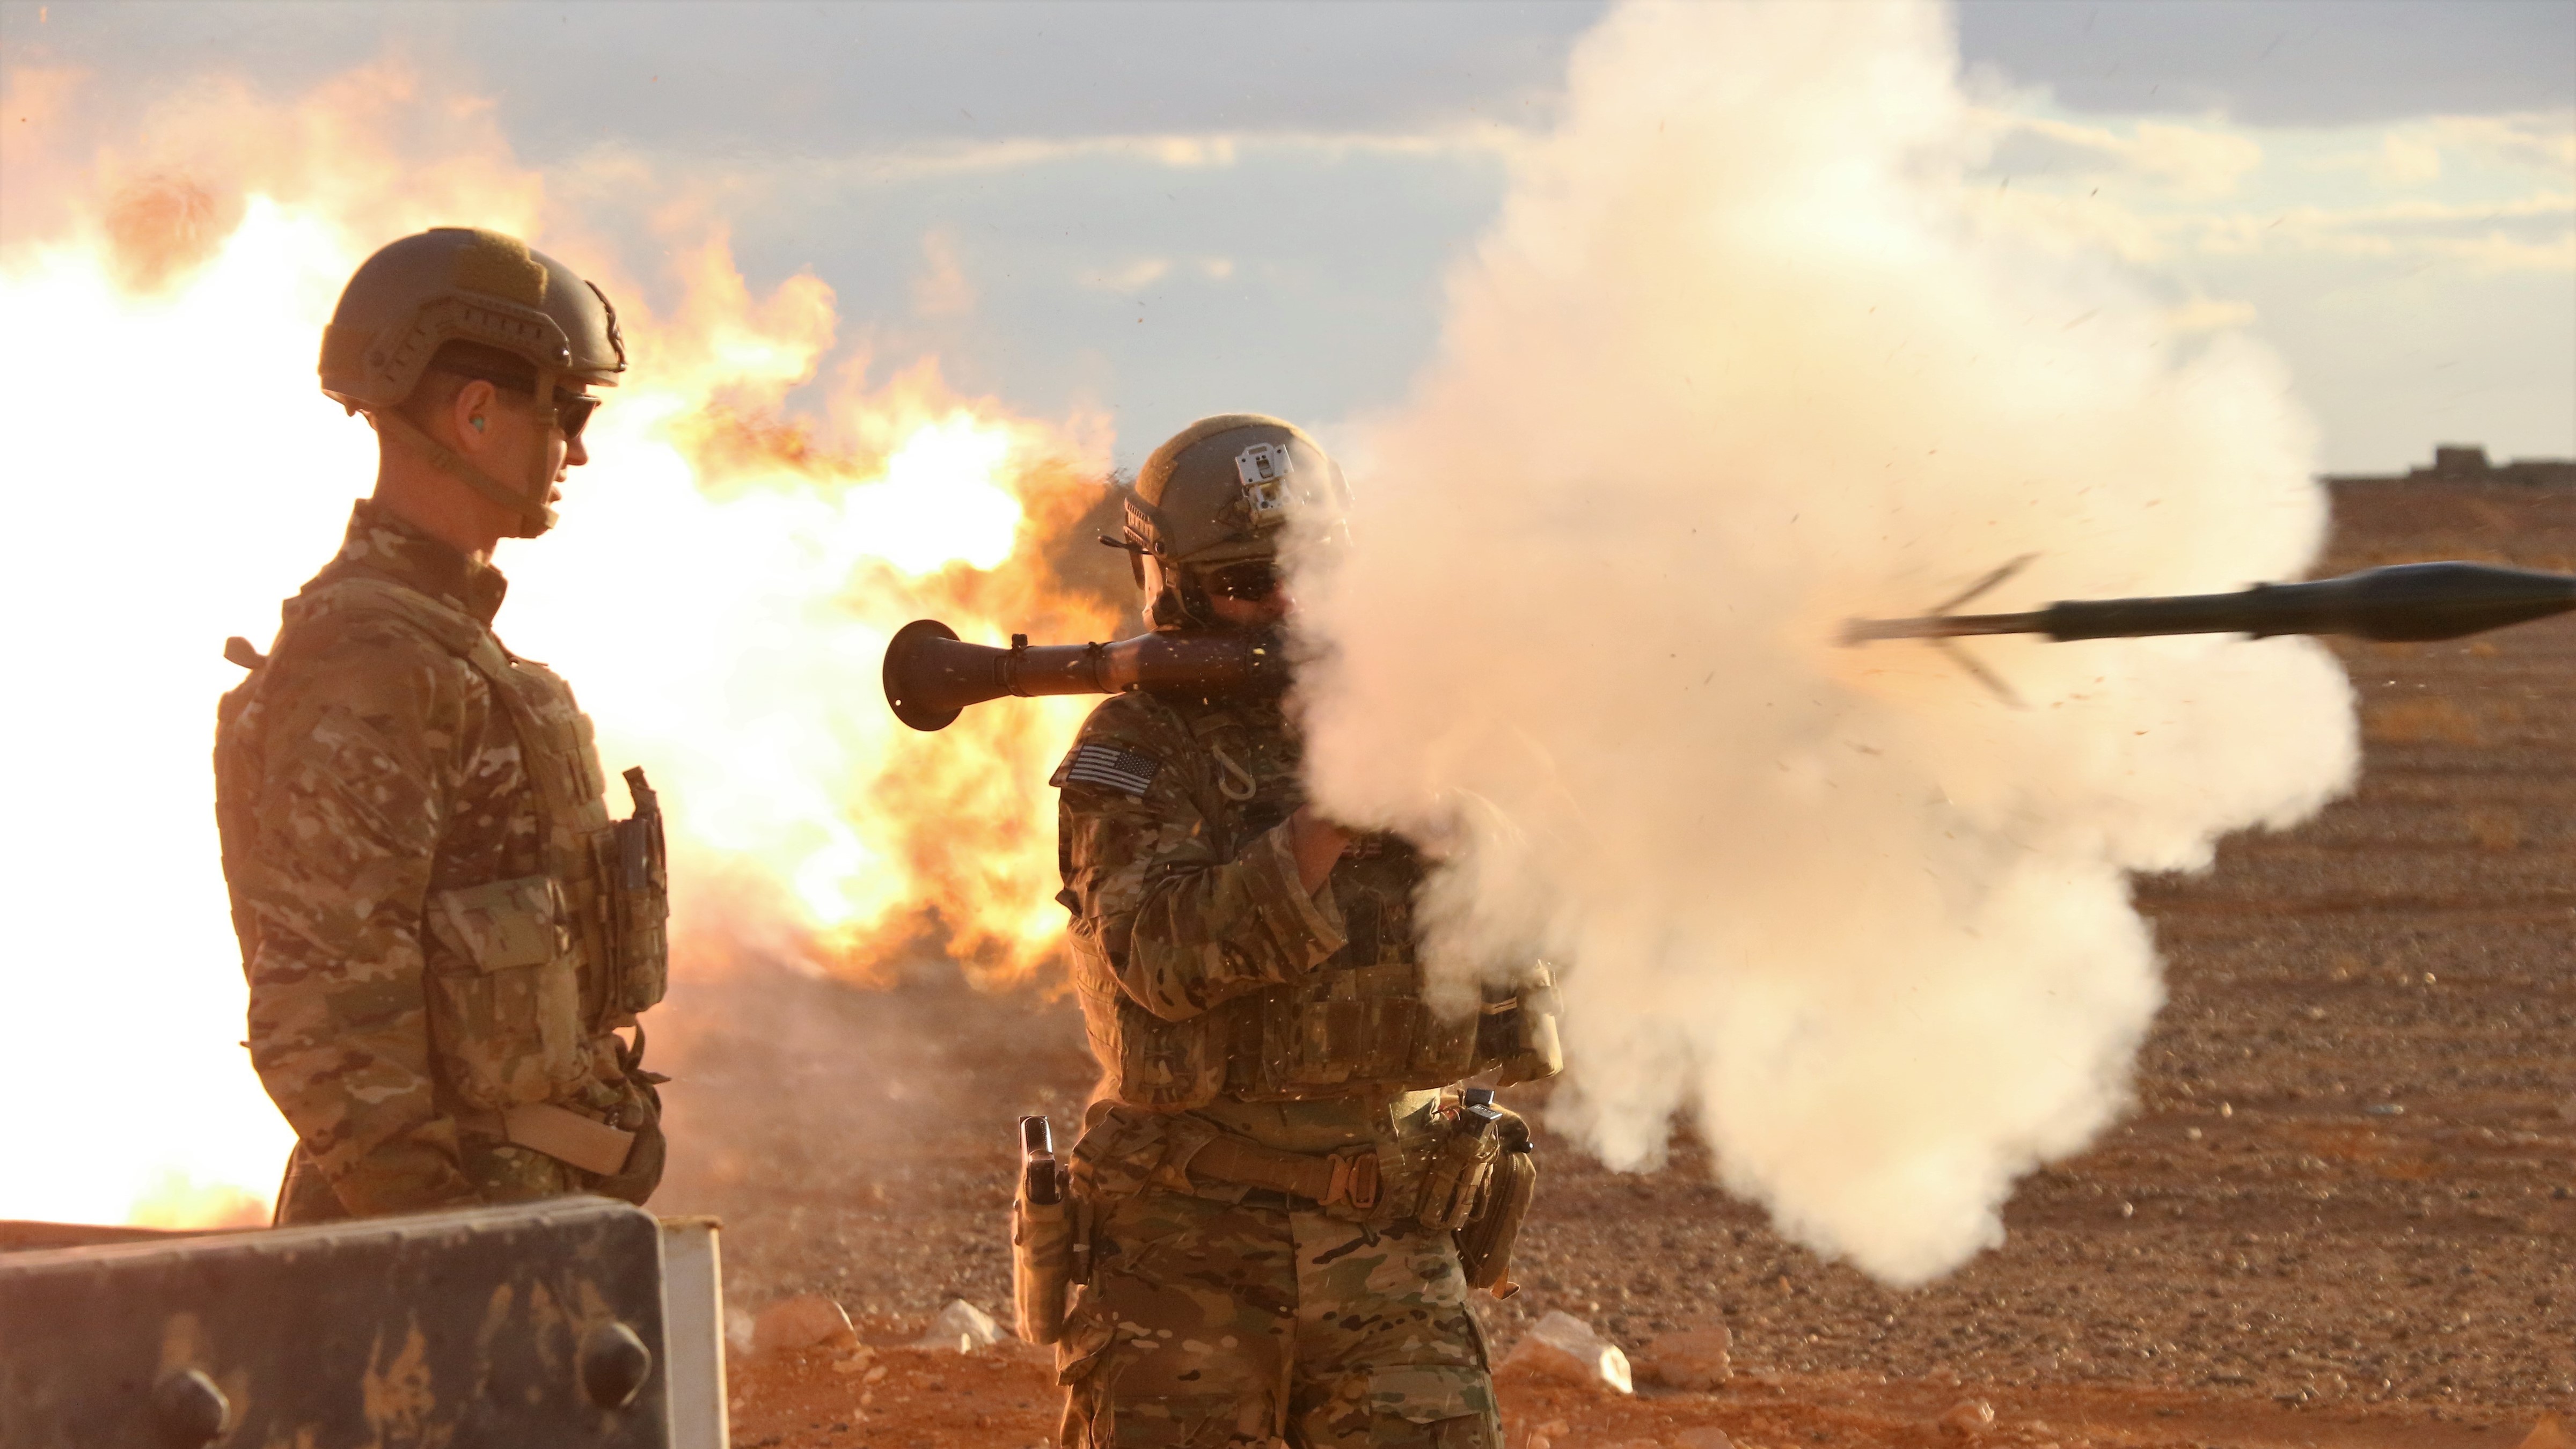
MG Jarrard, military, soldier, smoke, army, Gunshot, military organization, troop, firearm, battle, gun, explosion